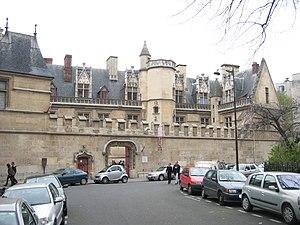
Les panneaux « Histoire de Paris » sont des panneaux d'information installés dans les rues de Paris devant certains des monuments parisiens.
Cet article recense les monuments historiques du 5ᵉ arrondissement de Paris, en France.
La rue Du Sommerard est une voie située dans le quartier de la Sorbonne dans le 5ᵉ arrondissement de Paris.